798 Art Zone

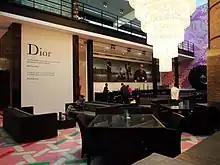
Dior in 798 Art District

The district's popularity has exploded since the opening of BTAP and 798 Space in 2002, with scores of galleries, lofts, publishing firms, design companies, high-end tailor shops, and cafés and fancy restaurants setting up. In 2003, around 30 artists and organizations had set up studios or offices in the area, with 200 more reportedly on the waiting list to move in.